USS Hornet (CV-12)

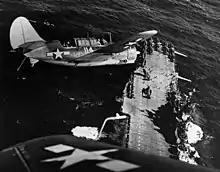
A pair of Curtiss SB2C dive bombers overflying "Hornet", mid-January 1945

Before dawn, TF 38 launched a fighter sweep of 199 Hellcats against an alerted defense which already had fighters in the air. Despite this, Japanese losses were very heavy while the Americans lost 48 aircraft to all causes on 12 October. Throughout the night, the Japanese made multiple attacks, losing 42 aircraft to no effect. Another series of airstrikes followed on 13 October, although fewer defending aircraft made an appearance and TF 38's carriers lost 12 aircraft to all causes. At twilight, torpedo bombers attacked TG 38.1; "Hornet" evaded one torpedo that eventually crippled the heavy cruiser . Halsey had originally planned to withdraw that night to refuel on the 14th, but he had plenty of fuel left and decided to attack the airfields from which the Japanese might mount attacks on "Canberra" as she was towed westwards. Little opposition was encountered when the naval aviators flew their morning airstrike over Formosa and the carriers began to withdraw that afternoon, having lost 23 aircraft to all causes. TG 38.1 remained behind to protect the ships escorting "Canberra". The Japanese repeated their twilight attacks against TG 38.1 and managed to cripple the light cruiser with a torpedo, but both cruisers reached Ulithi about a week later. Admitted Japanese losses during the airstrikes and on the attacks on the fleet amounted to 492 aircraft, including 100 from the IJAAF.